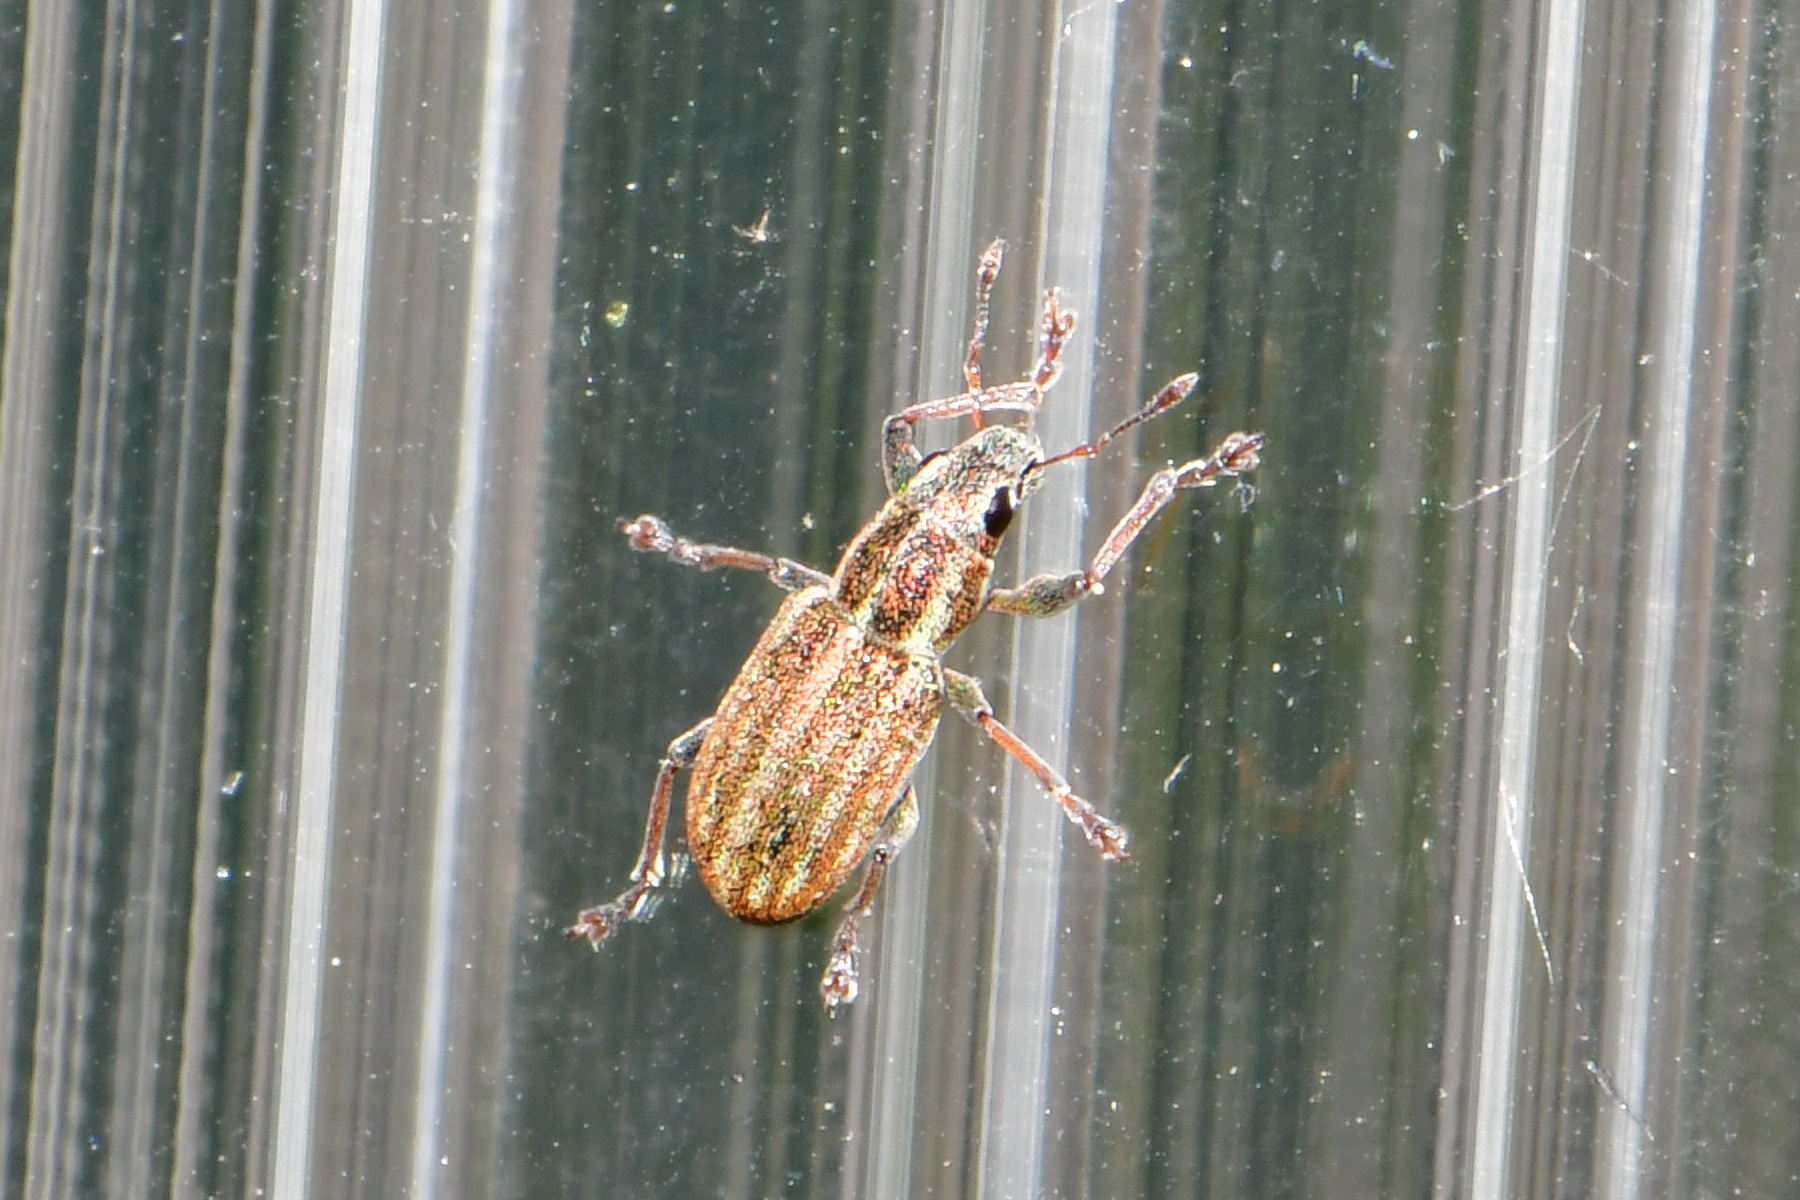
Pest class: pea_leaf_weevil